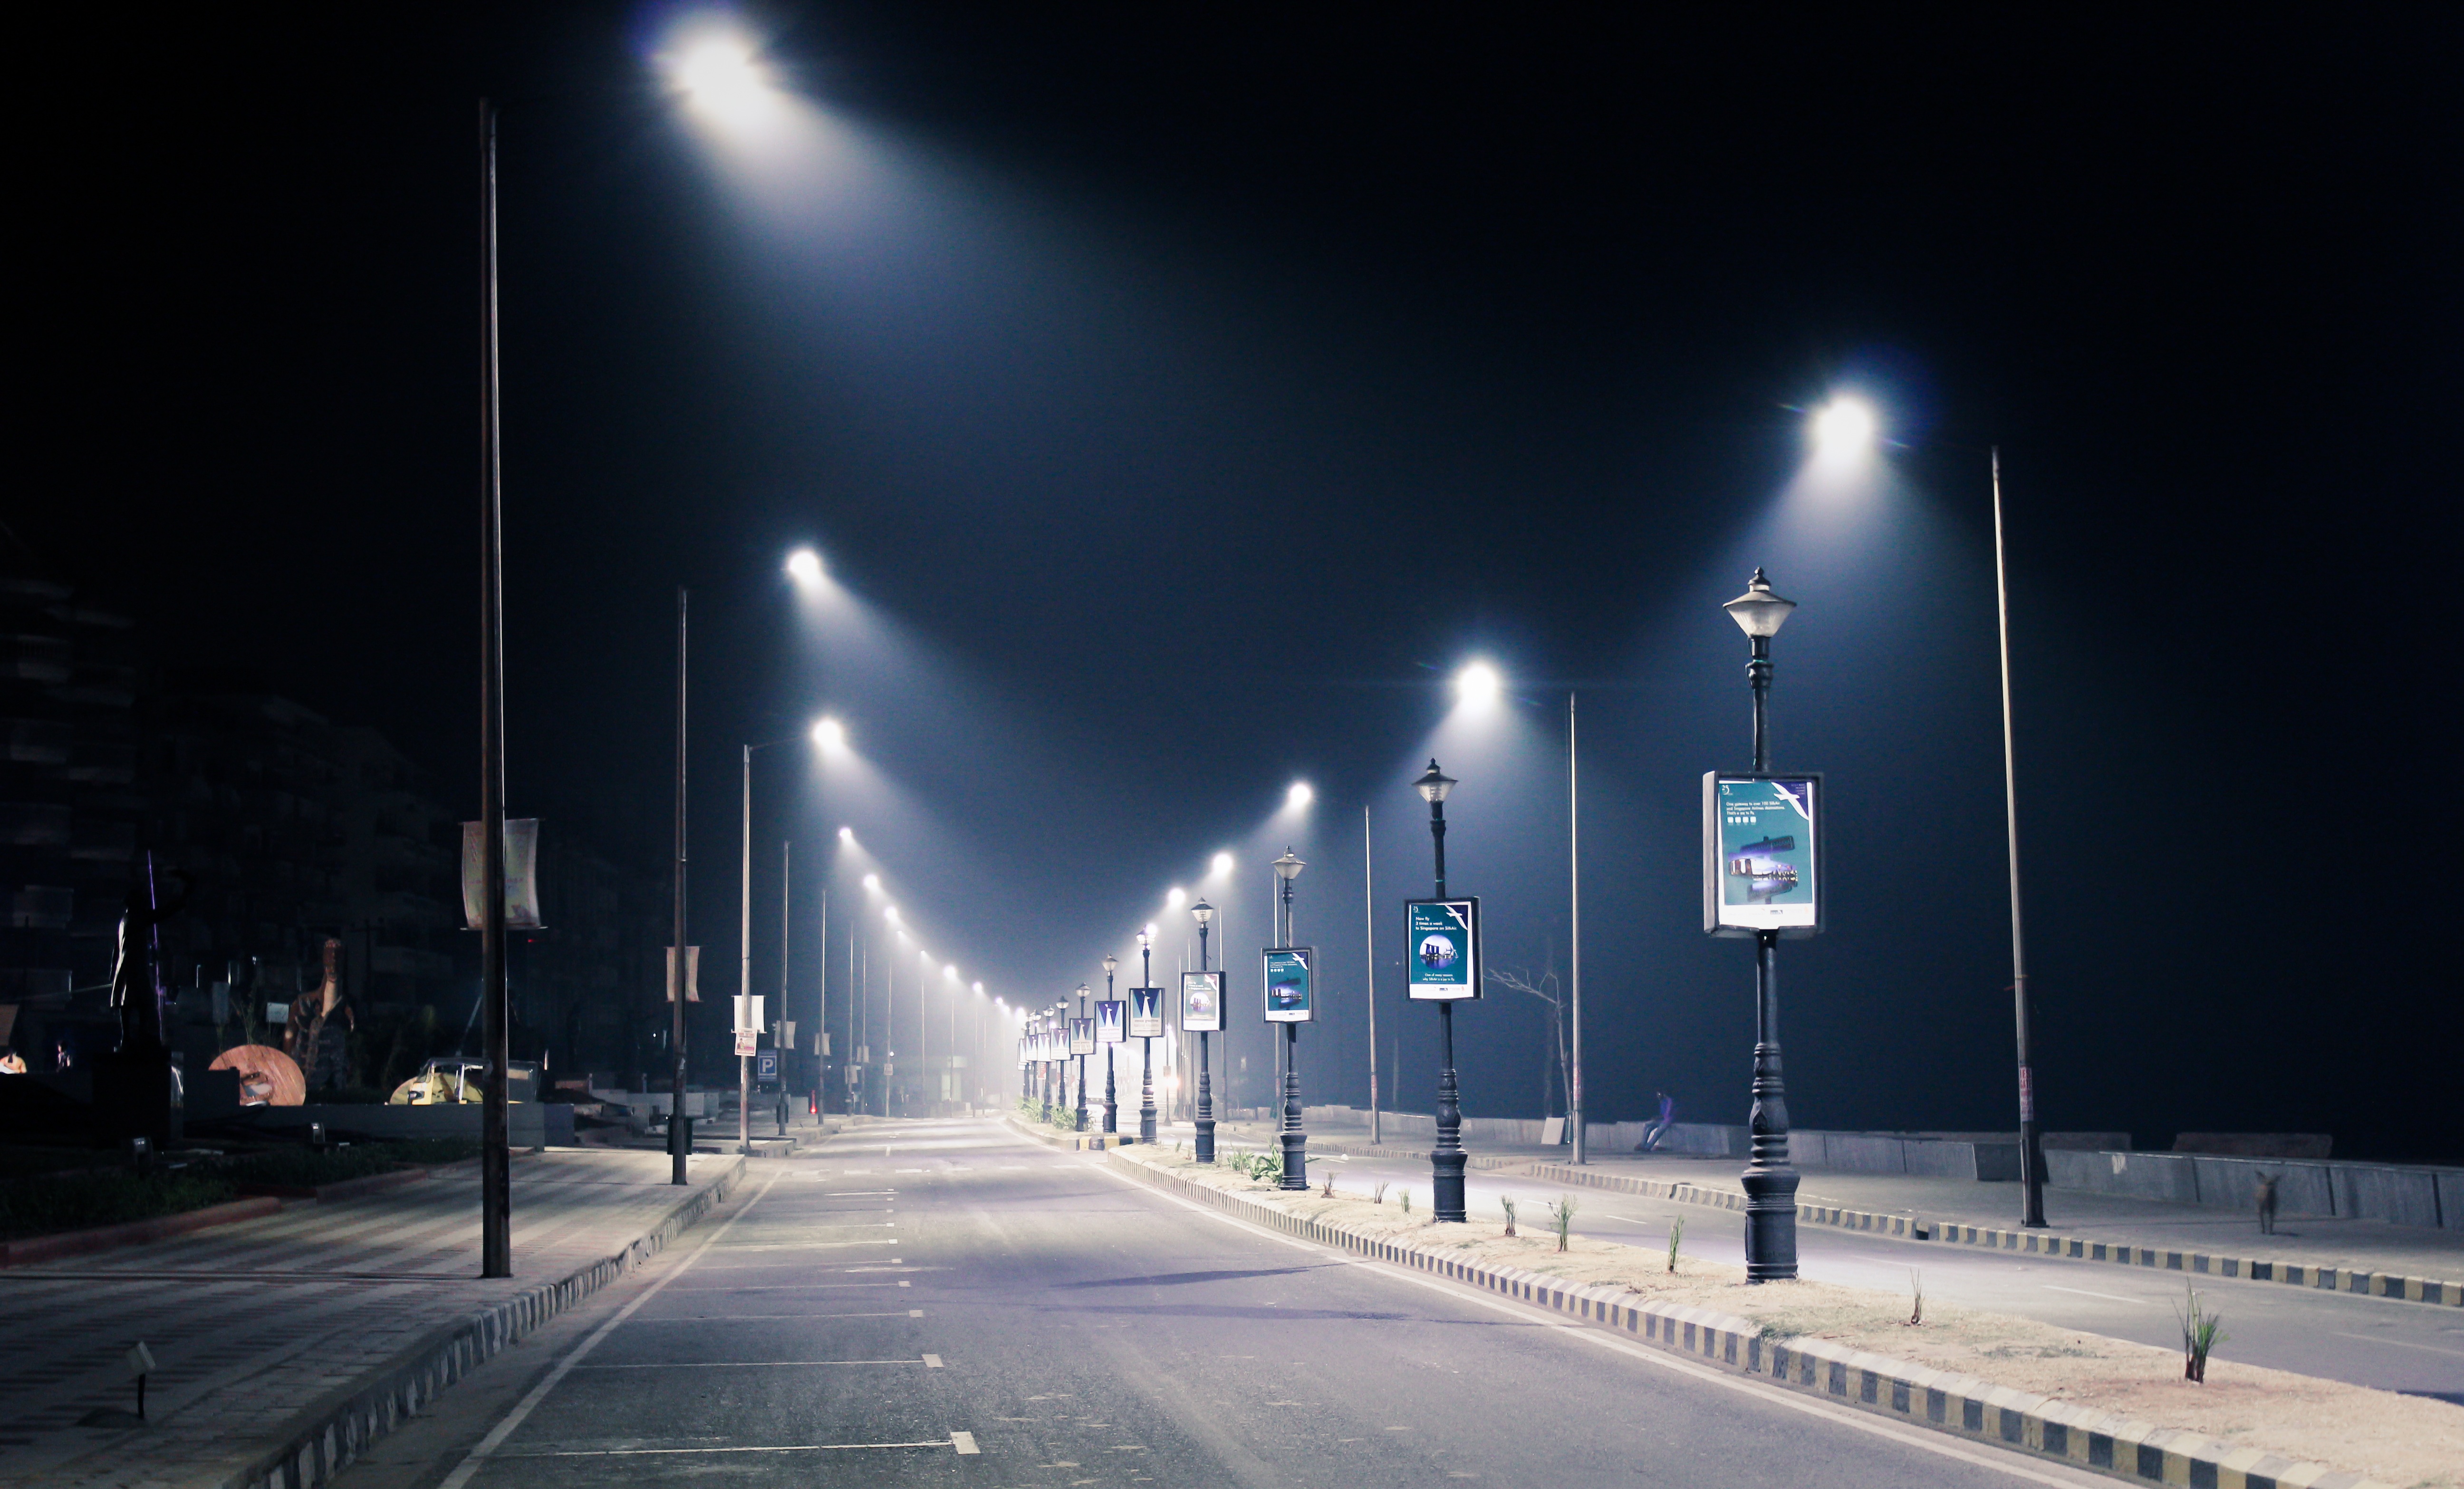
snow, light, architecture, road, street, night, town, building, city, urban, cityscape, dark, dusk, reflection, weather, glow, darkness, empty, street light, lamp, black, lighting, streetlight, illuminated, light fixture